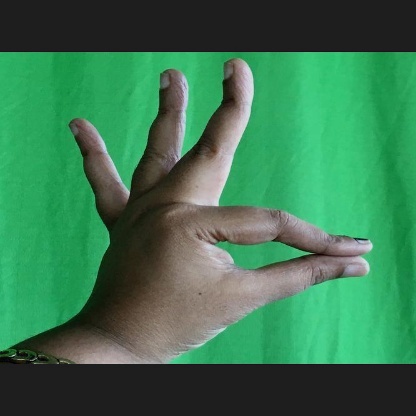
Mudra: Hamsasyam